Deewana Mastana

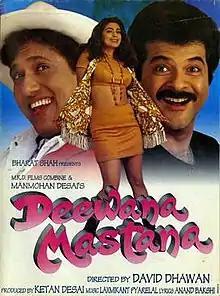
Movie Poster

Deewana Mastana is a 1997 Indian Hindi-language romantic comedy film directed by David Dhawan. The film stars Govinda, Anil Kapoor, and Juhi Chawla in pivotal roles. Johnny Lever, Anupam Kher, Reema Lagoo, Shakti Kapoor, Saeed Jaffrey, and Kader Khan have supporting roles, while Salman Khan makes a special appearance. This film was dedicated to Manmohan Desai. Johnny Lever received the Filmfare award for Best Comedian for his performance on this film. The film was a success upon its release. The film was remade in Telugu as "Nuvva Nena" in 2012.